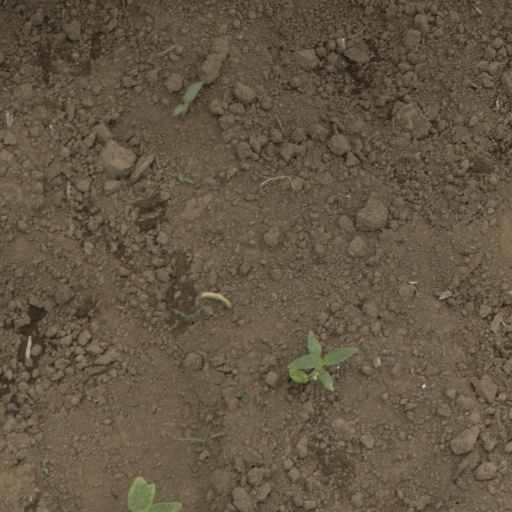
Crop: Jerusalem artichoke